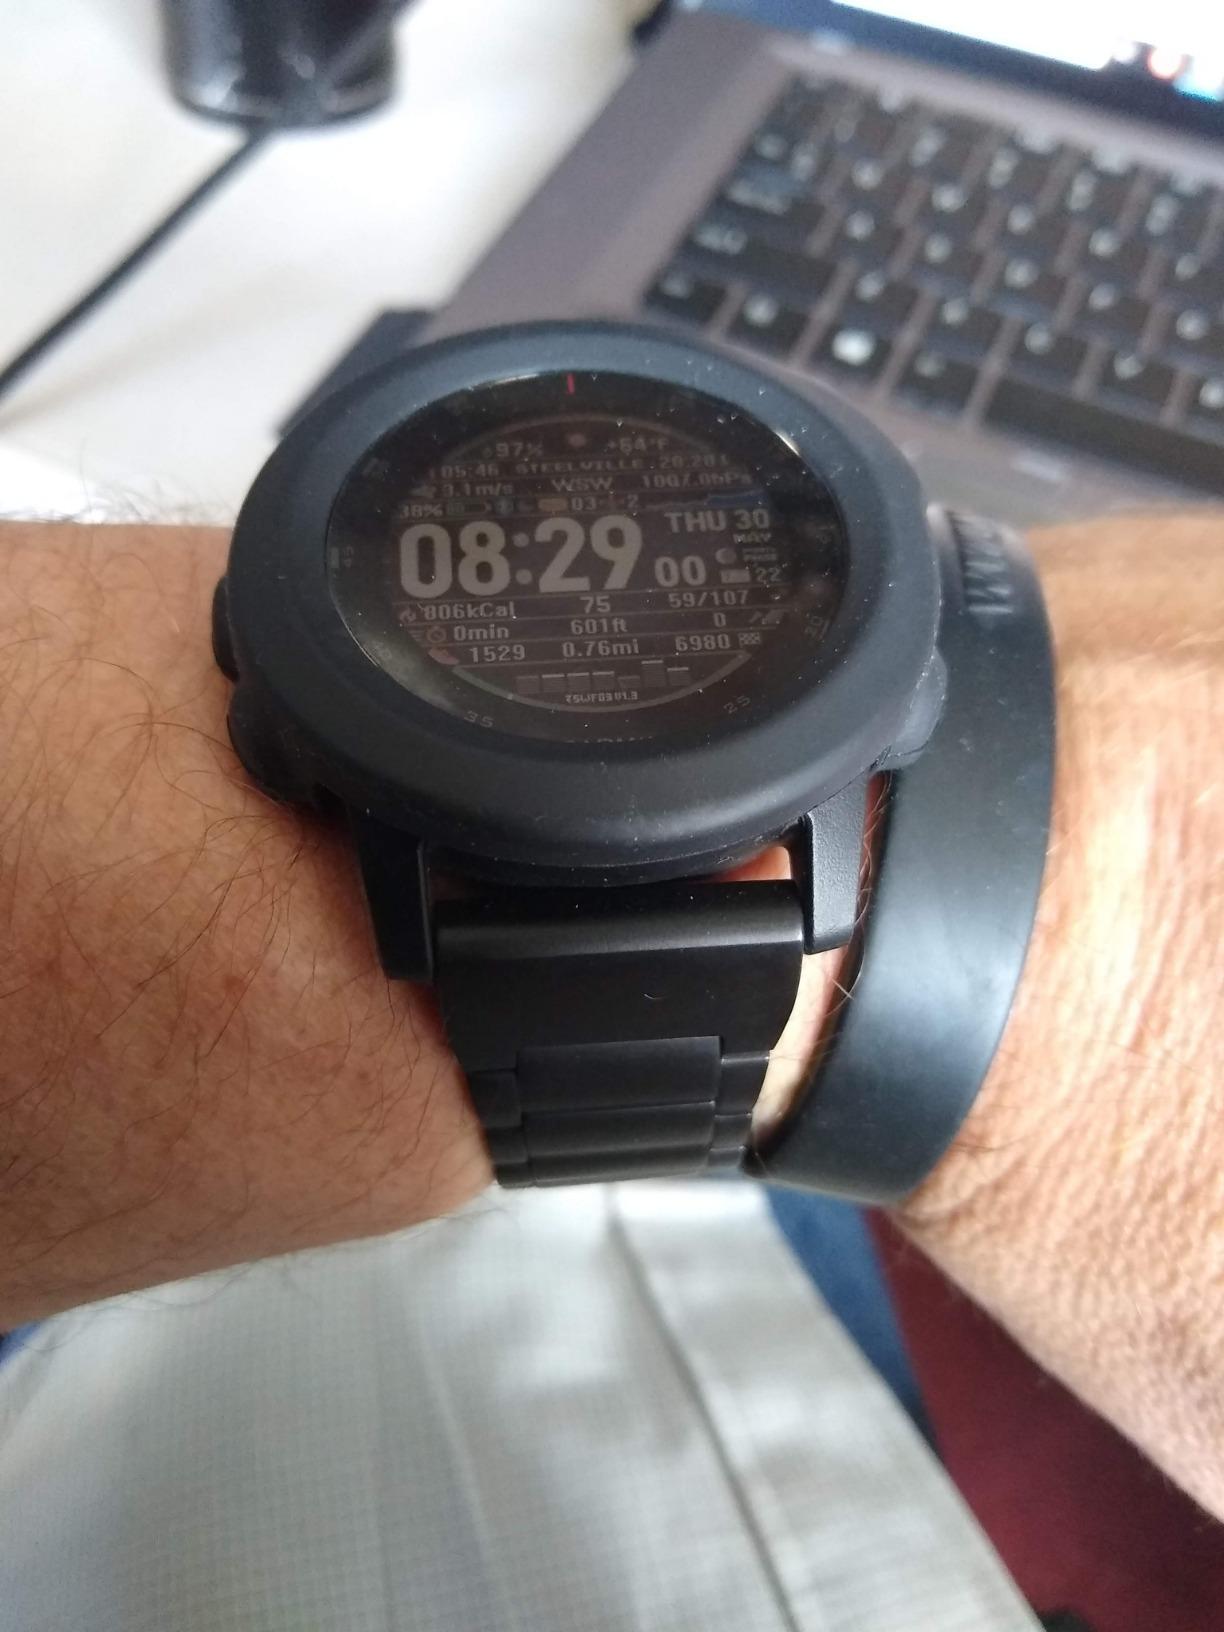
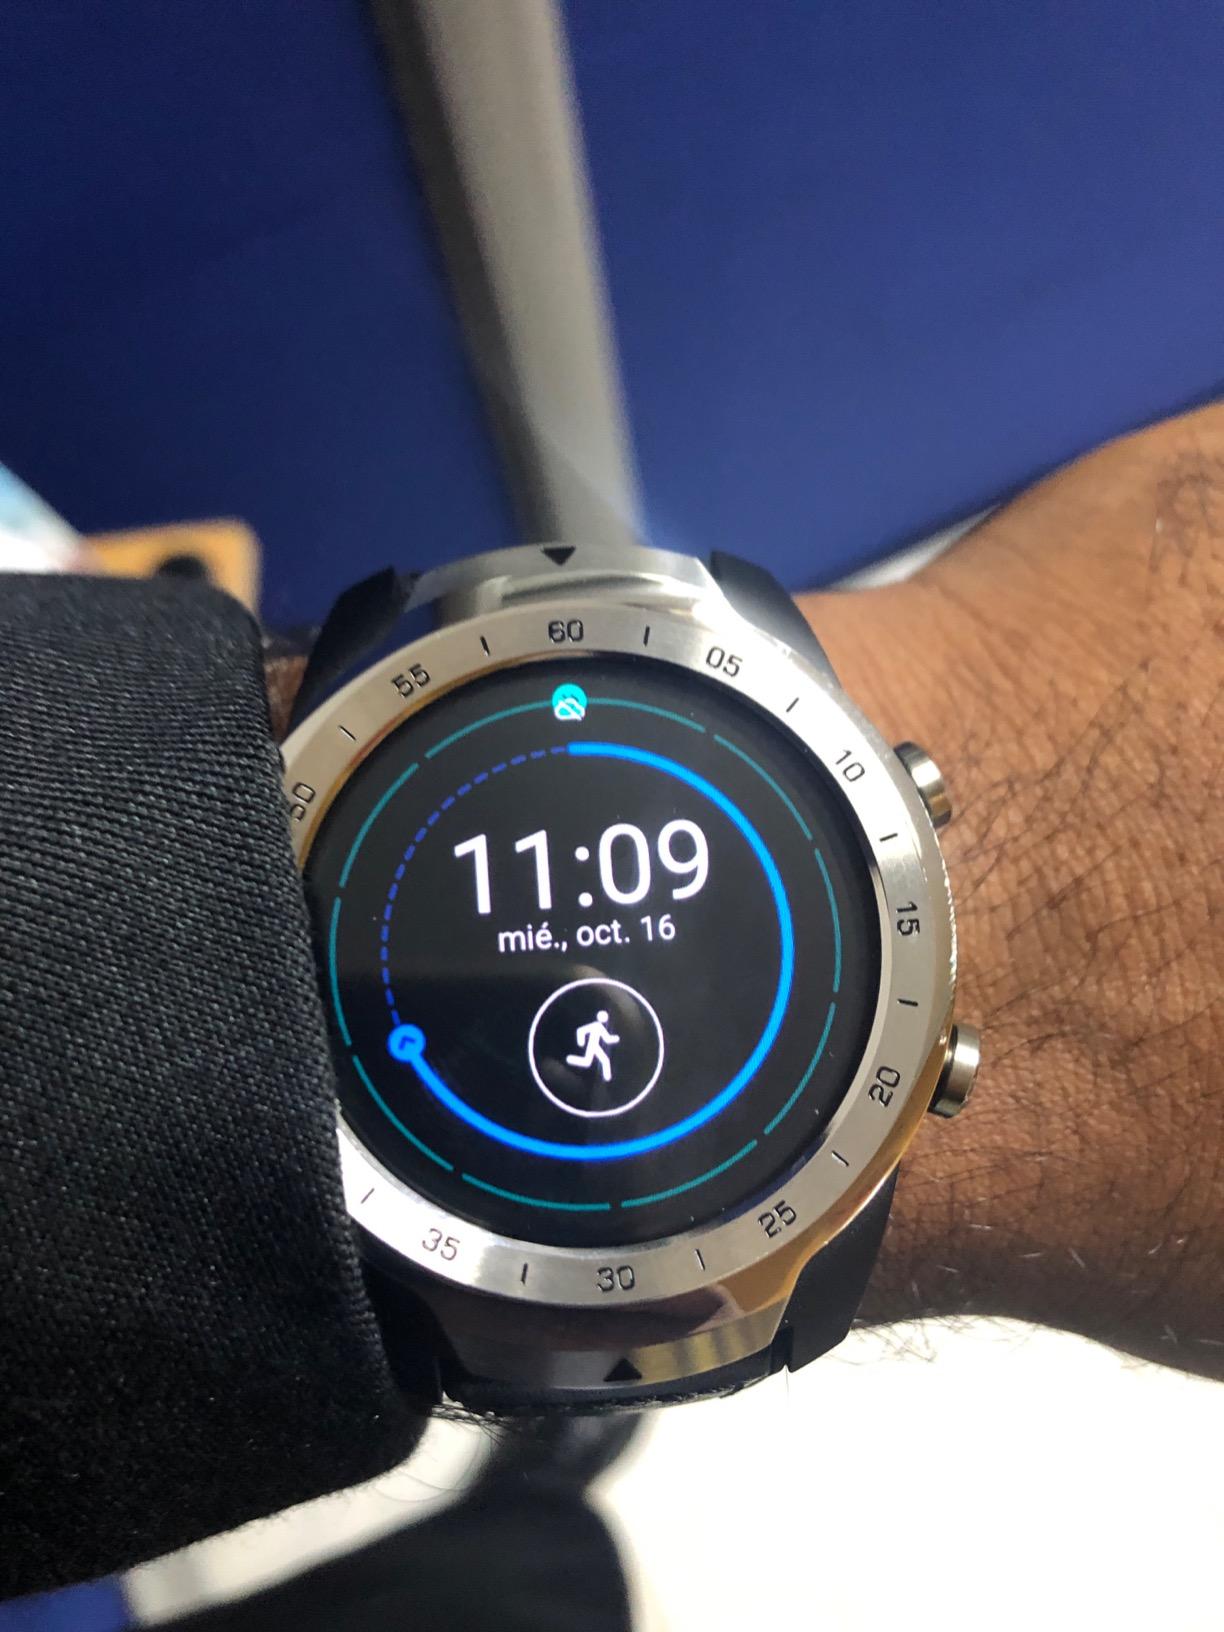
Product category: smartwatch
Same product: no